1st Battalion, 12th Marines

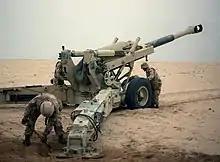
Artilleryman of 1/12 during Battle of Khafji

Five years later, the battalion was reactivated on 20 June 1951 at Camp Pendleton, California and was assigned to the 3rd Marine Division. In August 1953, 1st Battalion, 12th Marines deployed to Camp Mcnair, Japan and redeployed to South Camp Fuji, Japan during March 1956. During March and April 1965, the battalion was called upon to deploy to the Republic of Vietnam. They participated in the Vietnam War from April 1965 to September 1969, operating from Phu Bai, Danang, Cam Lộ, Khe Sanh and Camp Carroll. The battalion after the Vietnam war was reduced to cadre status.